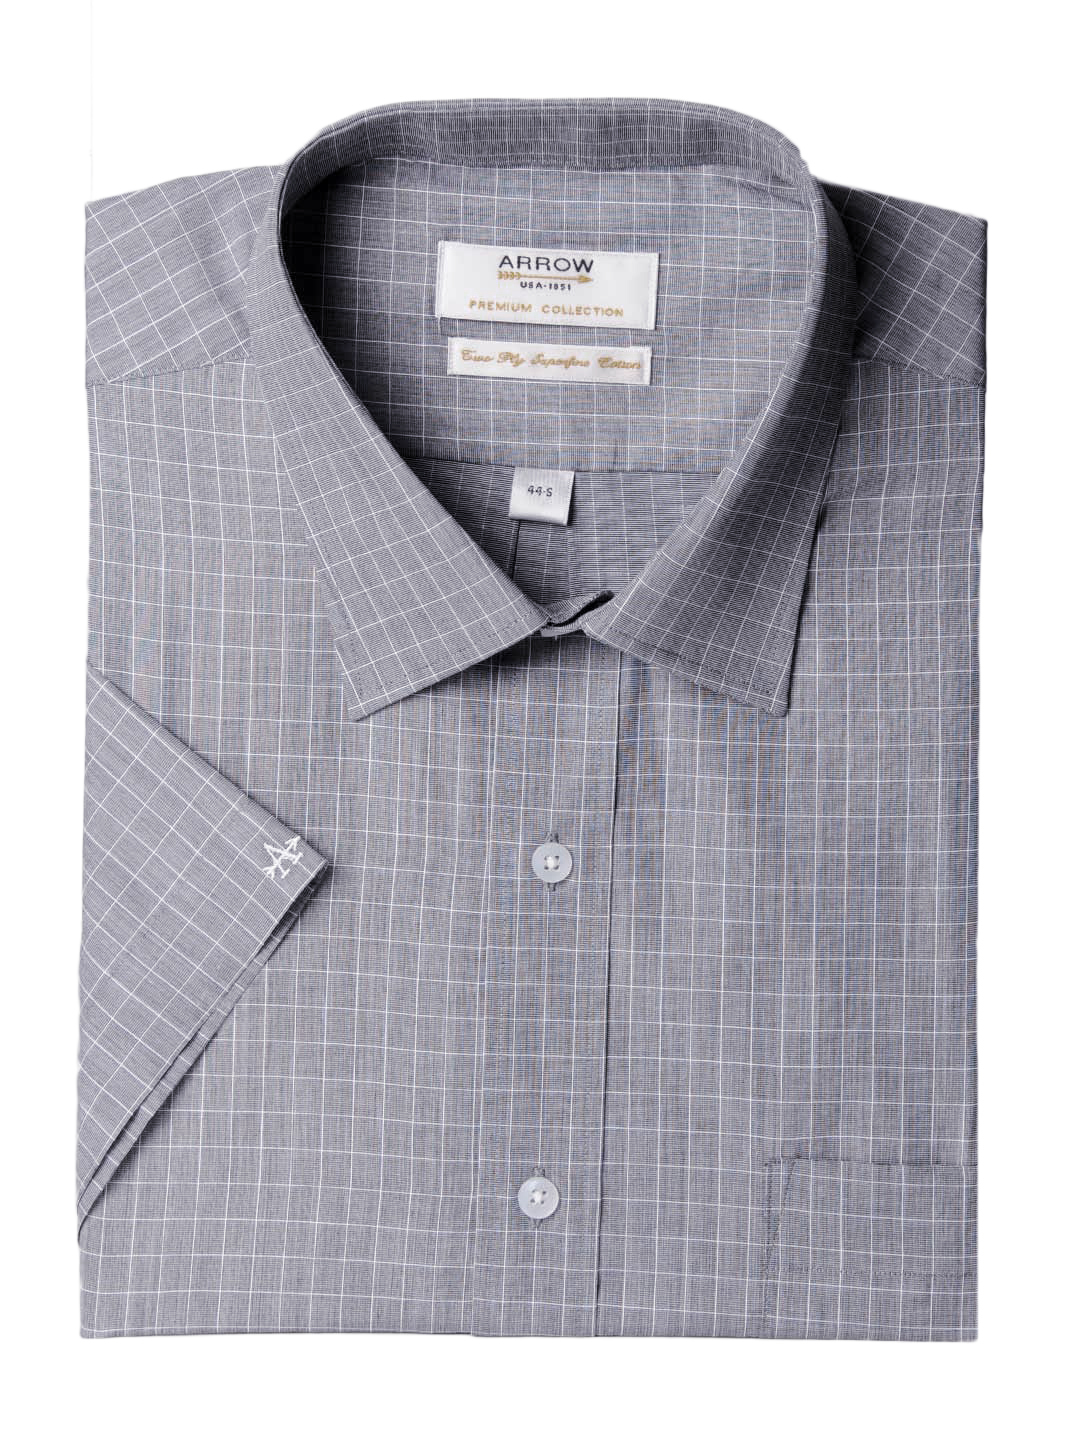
Arrow Men Grey Check Shirt
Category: Apparel / Topwear / Shirts
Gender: Men
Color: Grey
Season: Summer 2012
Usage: Formal